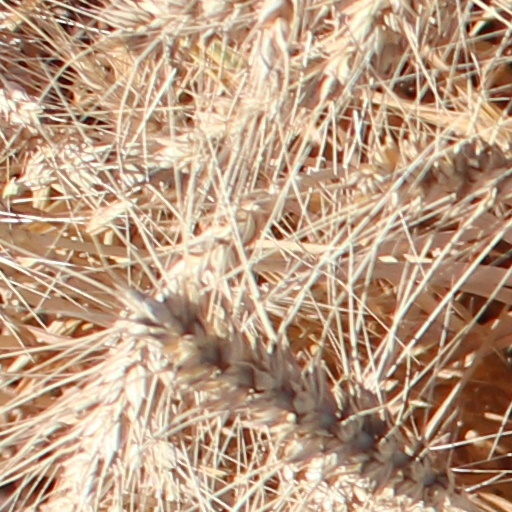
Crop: wheat